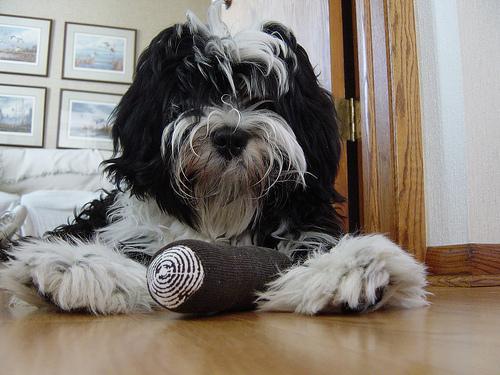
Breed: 203-n000021-Tibetan_terrier